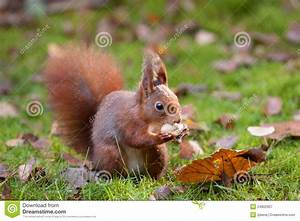
Label: squirrel